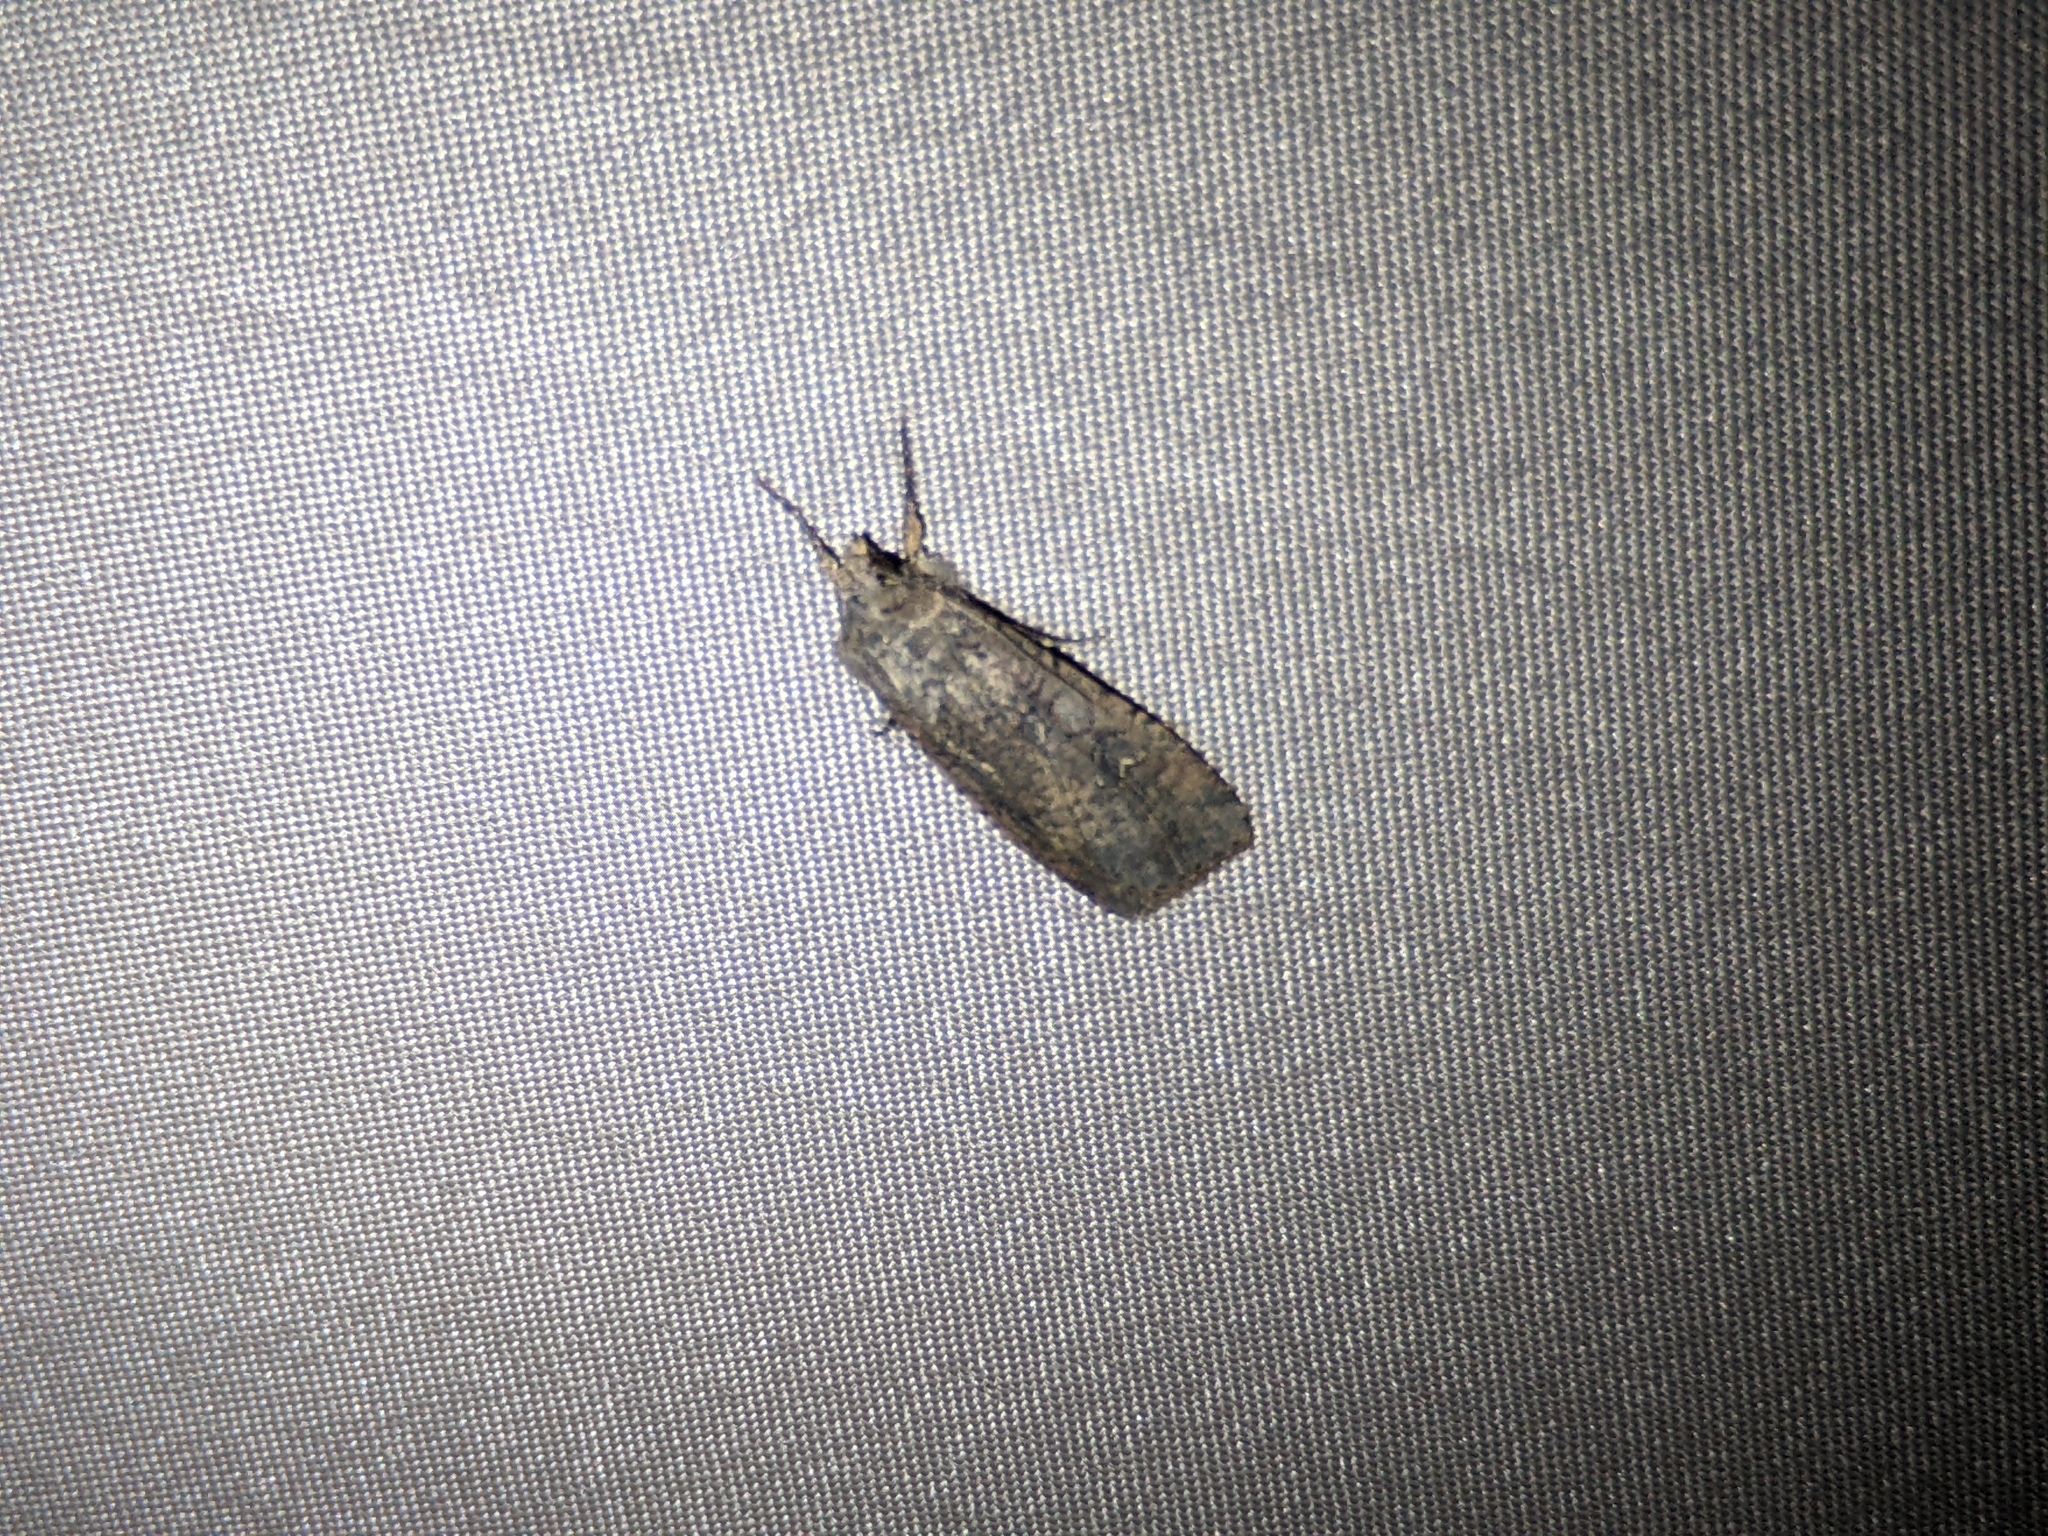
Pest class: cutworms